Czechs

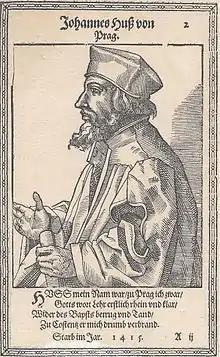
Predecessor to Protestantism, Jan Hus

In 1977, Richard Felix Staar described Czechs as "tolerant and even indifferent towards religion as a rule".